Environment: real
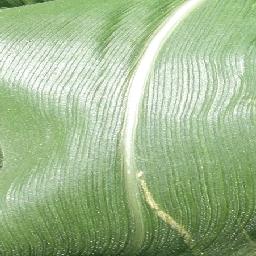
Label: healthy